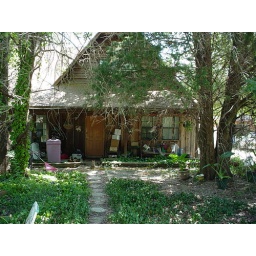
Front door and porch of our house in summer